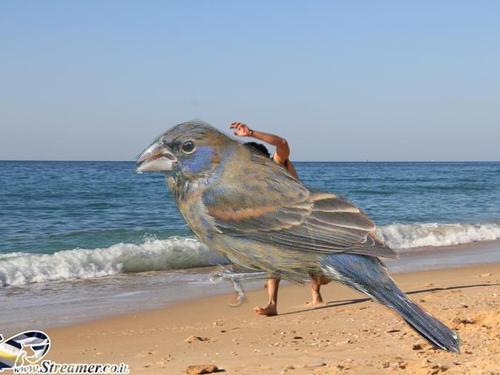
Bird species: Blue_Grosbeak
Bird type: landbird
Background: water